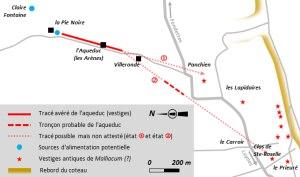
L'aqueduc de Luynes est un ancien pont-aqueduc gallo-romain situé à Luynes, dans le département d'Indre-et-Loire, en France. Avec la pile de Cinq-Mars, c'est le plus célèbre monument romain du département d'Indre-et-Loire, malgré des dimensions modestes. C'est également l'un des aqueducs antiques les mieux conservés du nord-ouest de la France. S'il est fréquemment mentionné dans des publications scientifiques ou touristiques depuis le XVIIᵉ siècle, il faut attendre 1966 pour qu'une étude complète de l'ouvrage soit réalisée et publiée. Des travaux plus récents, au début des années 2000, permettent de progresser dans la connaissance de ce monument, mais, en même temps, suscitent de nouvelles interrogations sur sa chronologie et sa fonction.